Jige

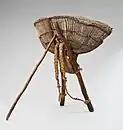

The is divided into two types of wood. The carriers try to cut down to get as much weight as possible, and as a result, the length long enough so that they can rest without sitting down on the road.